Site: brandenburg
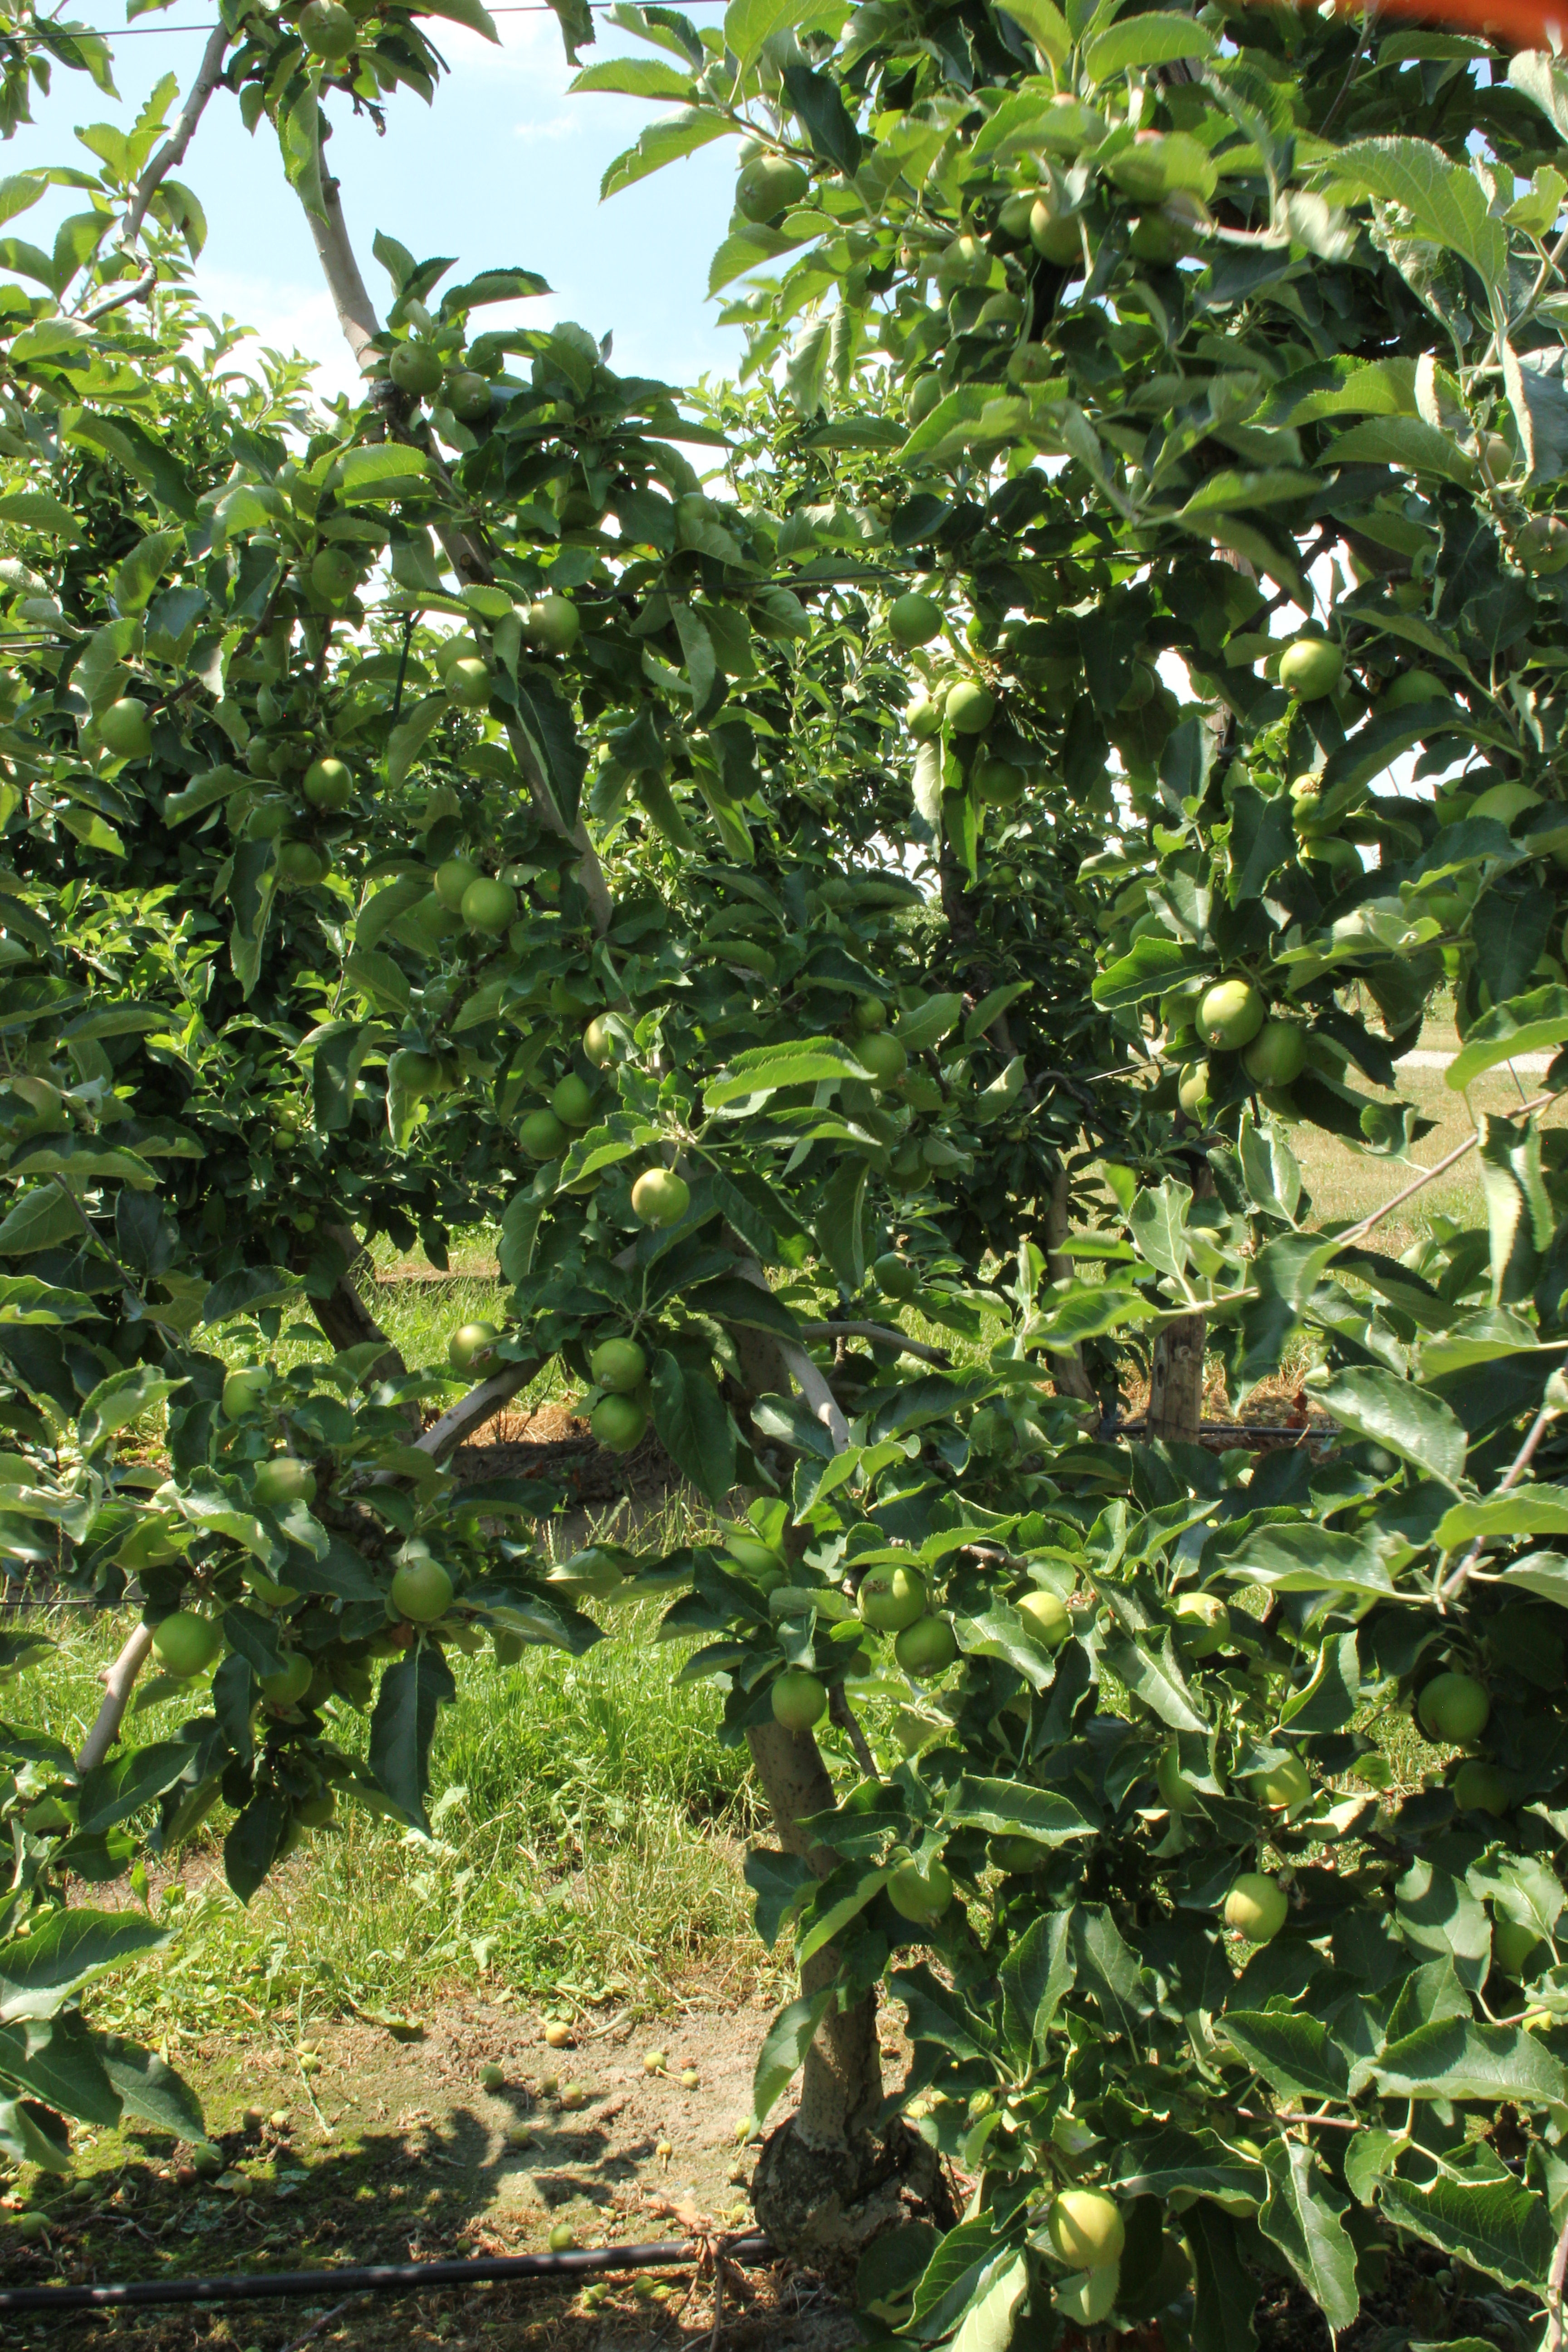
Growth stage (BBCH 74): Development of fruit